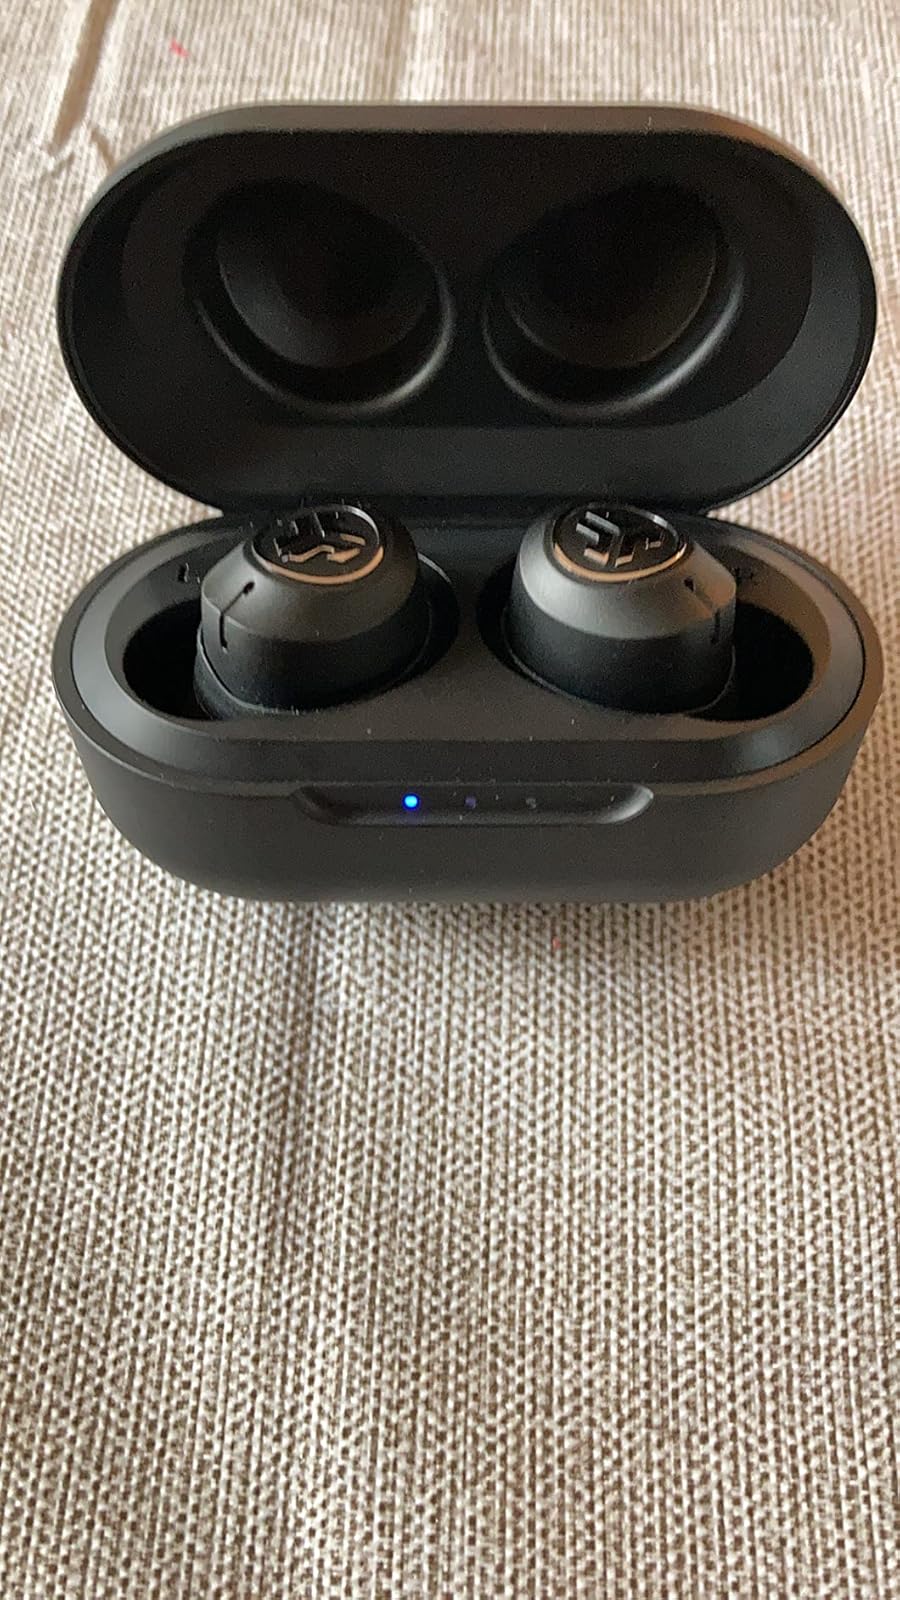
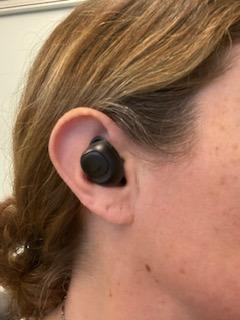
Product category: earbuds
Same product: no